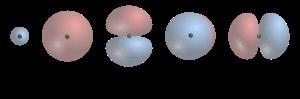
En mécanique quantique, une orbitale atomique est une fonction mathématique qui décrit le comportement ondulatoire d'un électron ou d'une paire d'électrons dans un atome. Cette fonction donne la probabilité de présence d'un électron d'un atome dans une région donnée de cet atome. On la représente ainsi souvent à l'aide d'isosurfaces, qui délimitent la région à l'intérieur de laquelle la probabilité de présence de l'électron est supérieure à un seuil donné, par exemple 90 %. De telles régions ne sont pas nécessairement connexes et peuvent présenter des formes complexes issues des harmoniques sphériques.